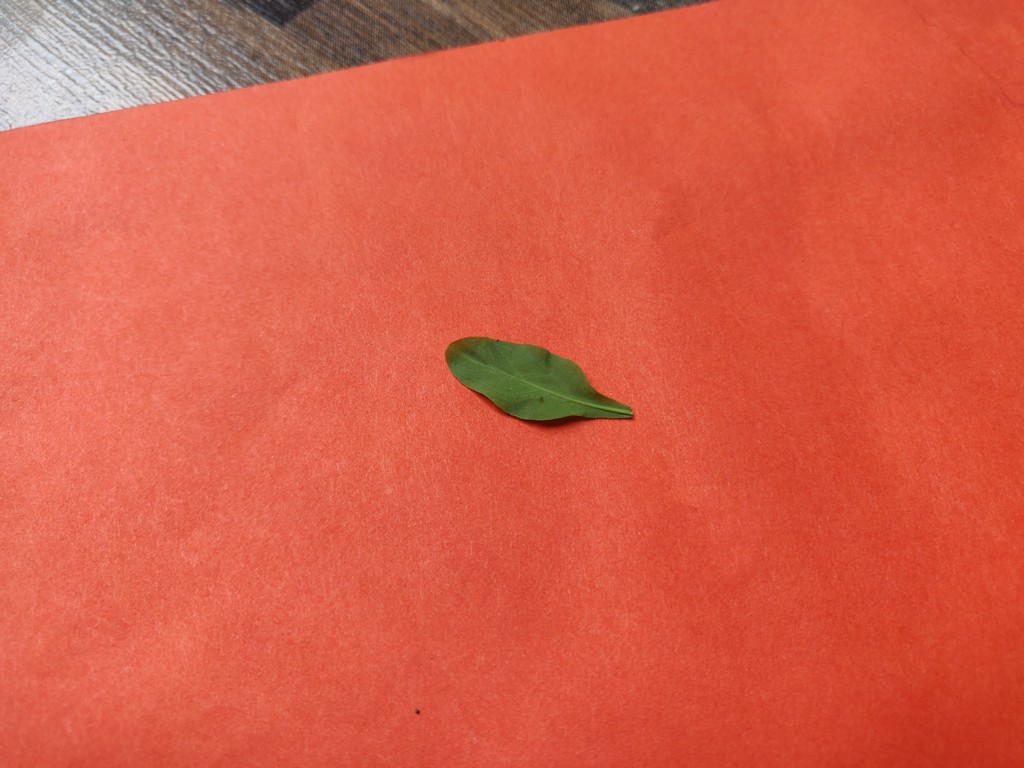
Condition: Healthy
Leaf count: single
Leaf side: back